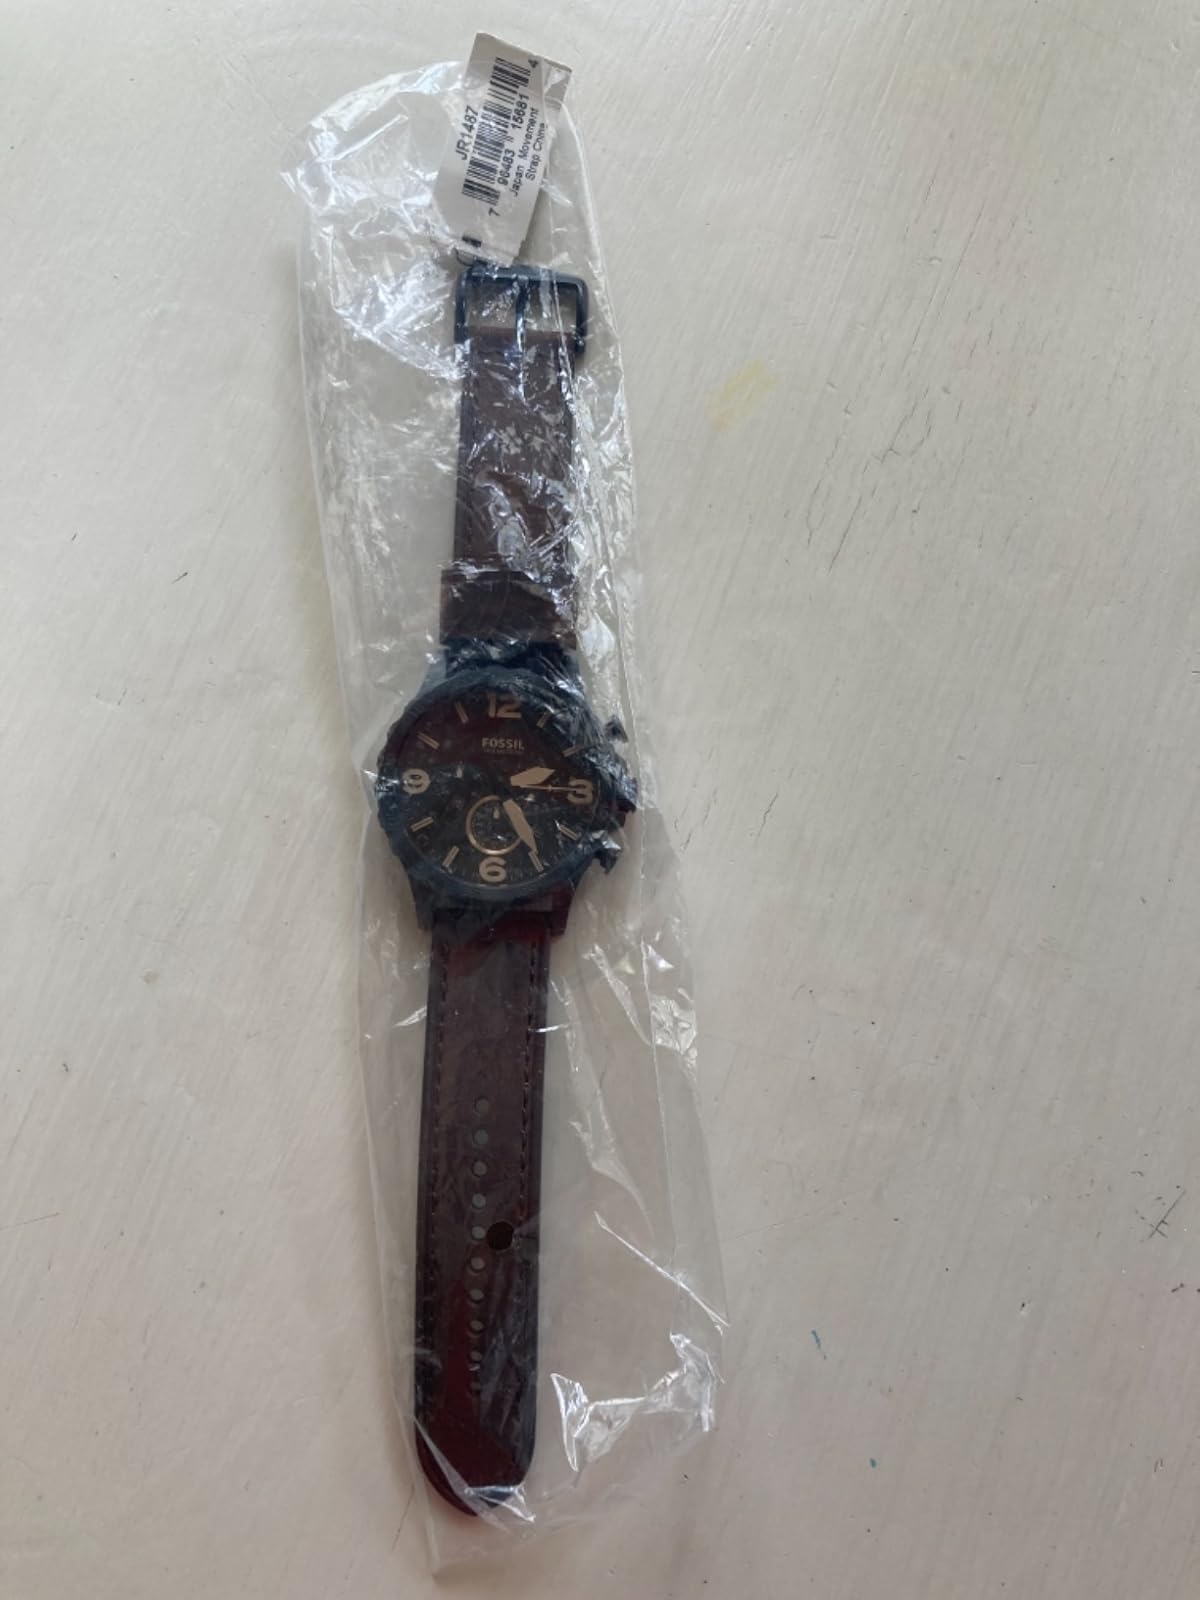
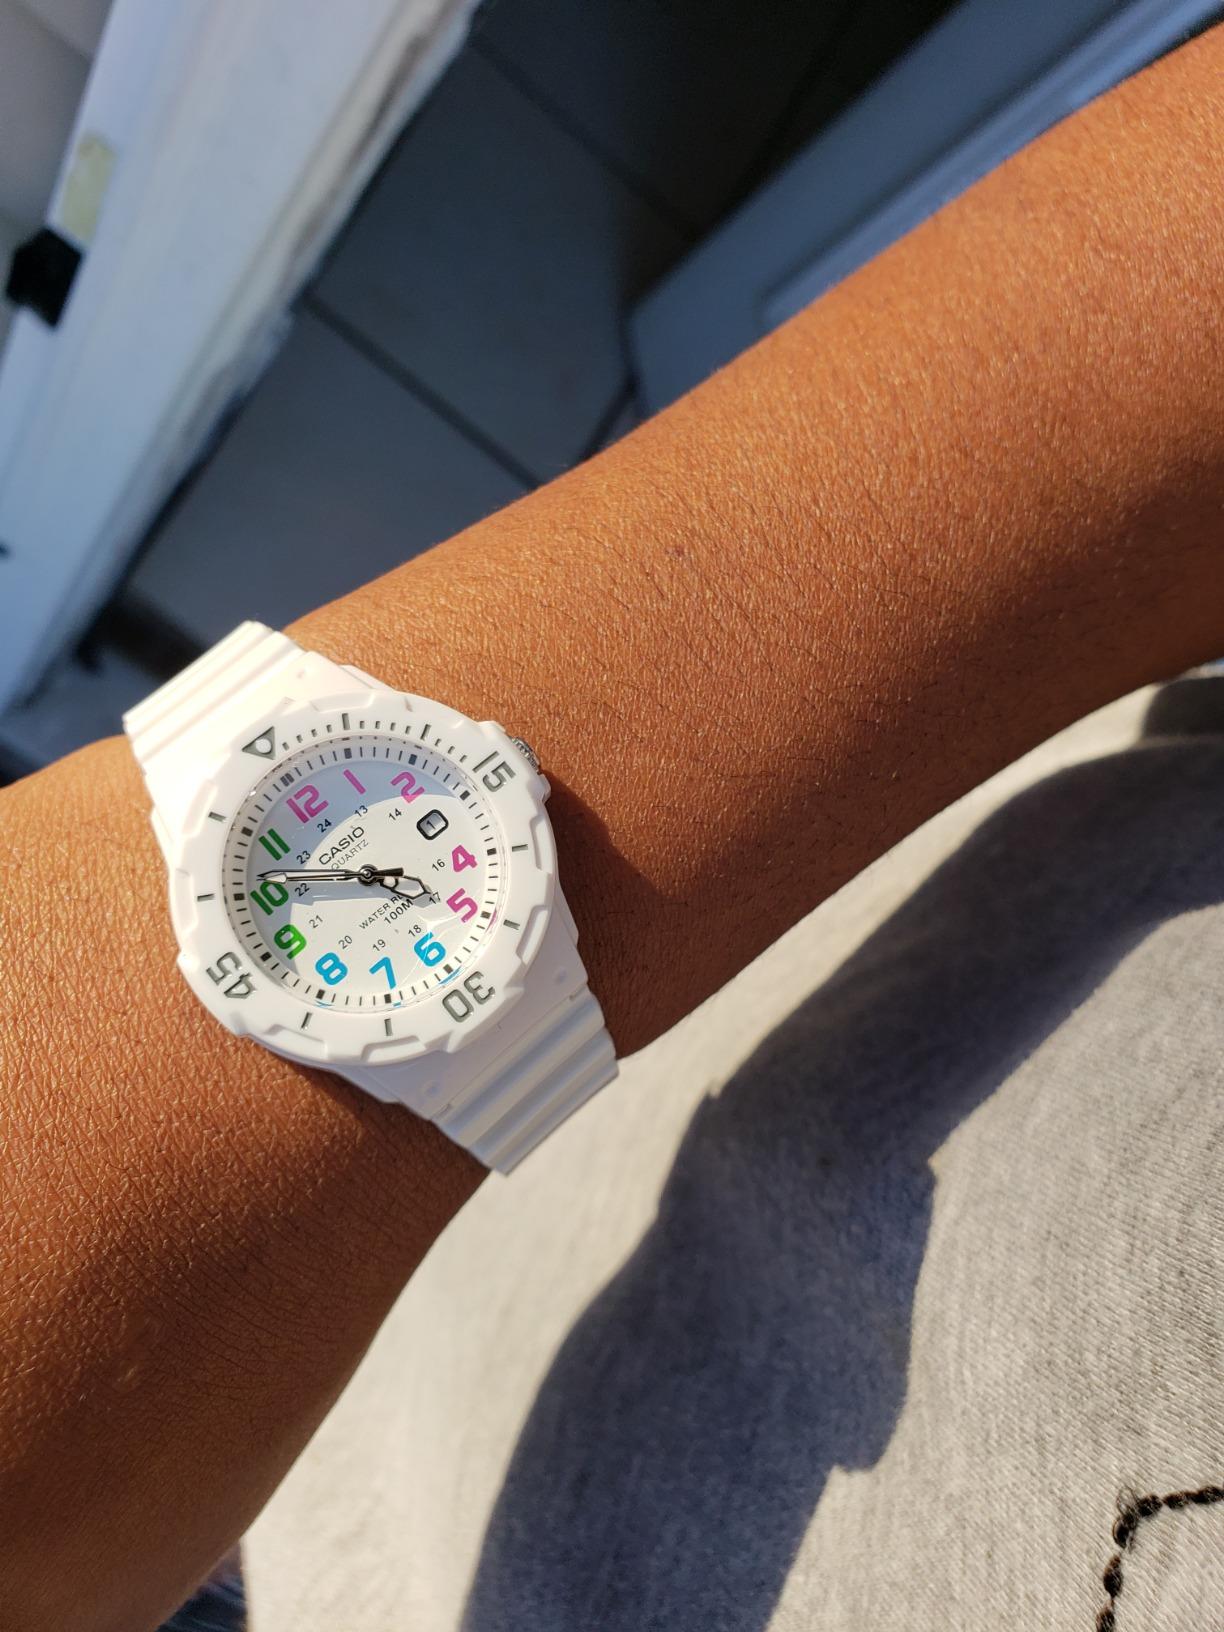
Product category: accessories_watch
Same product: no